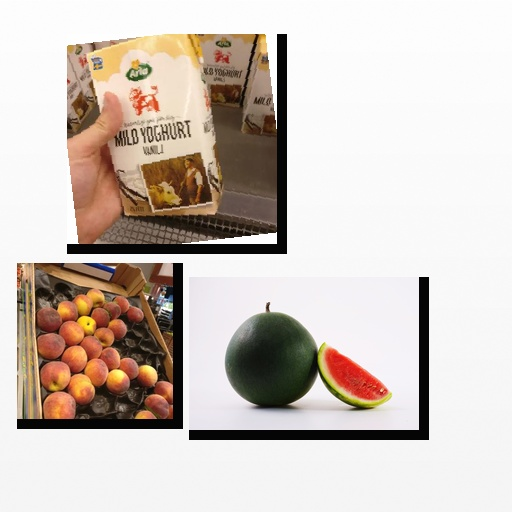
Food items: peach, watermelon, vanilla_yoghurt